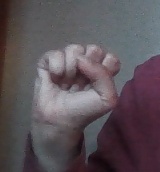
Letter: saad